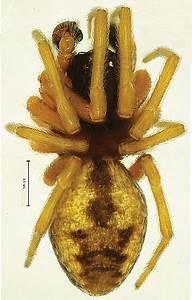
spider